Liège Cathedral

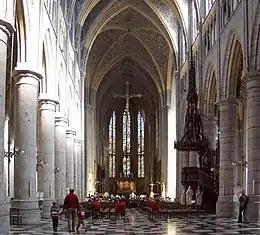

The present cathedral was formerly one among the Seven collegiate churches of Liège – St. Peter's, Holy Cross, St. Paul's, St. John's, St. Denis's, St. Martin's and St. Bartholomew's – which until the Liège Revolution of 1789 together comprised the "secondary clergy" of the First Estate in the Prince-bishopric of Liège (the "primary clergy" being the canons of St. Lambert's cathedral).